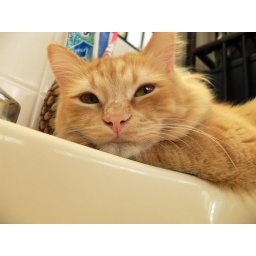
Pumpkin was in the sink and he had water on him. :)